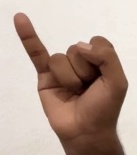
ASL sign: I